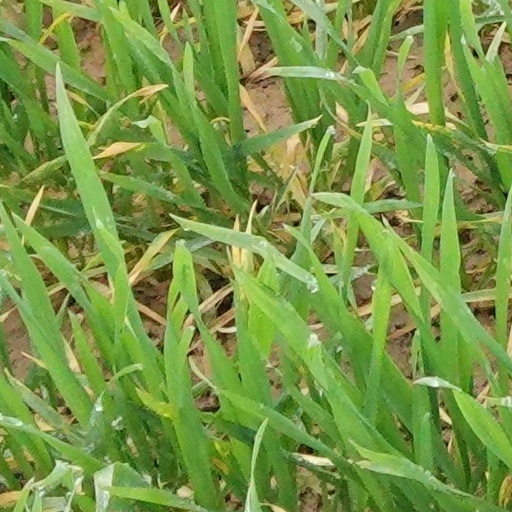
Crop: wheat